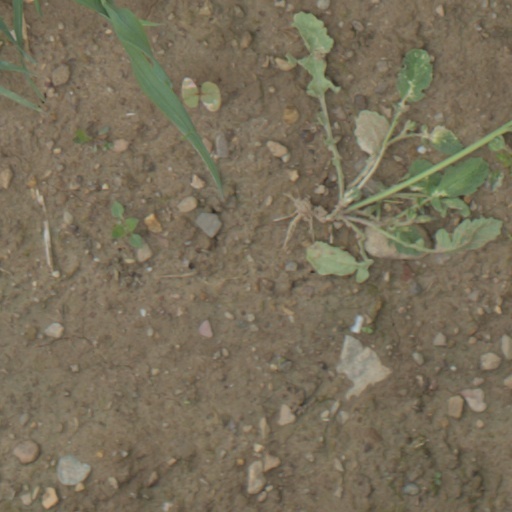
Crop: wheat